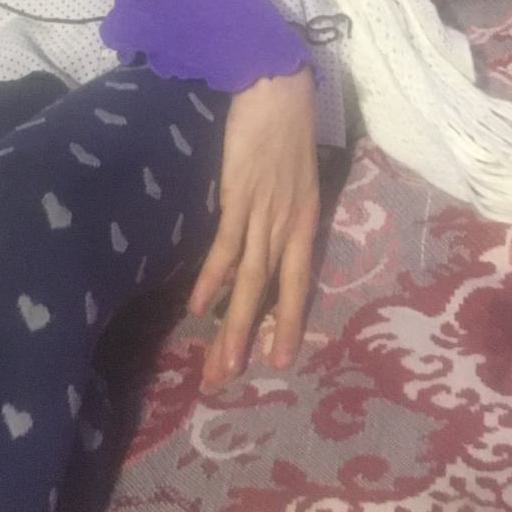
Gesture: no_gesture